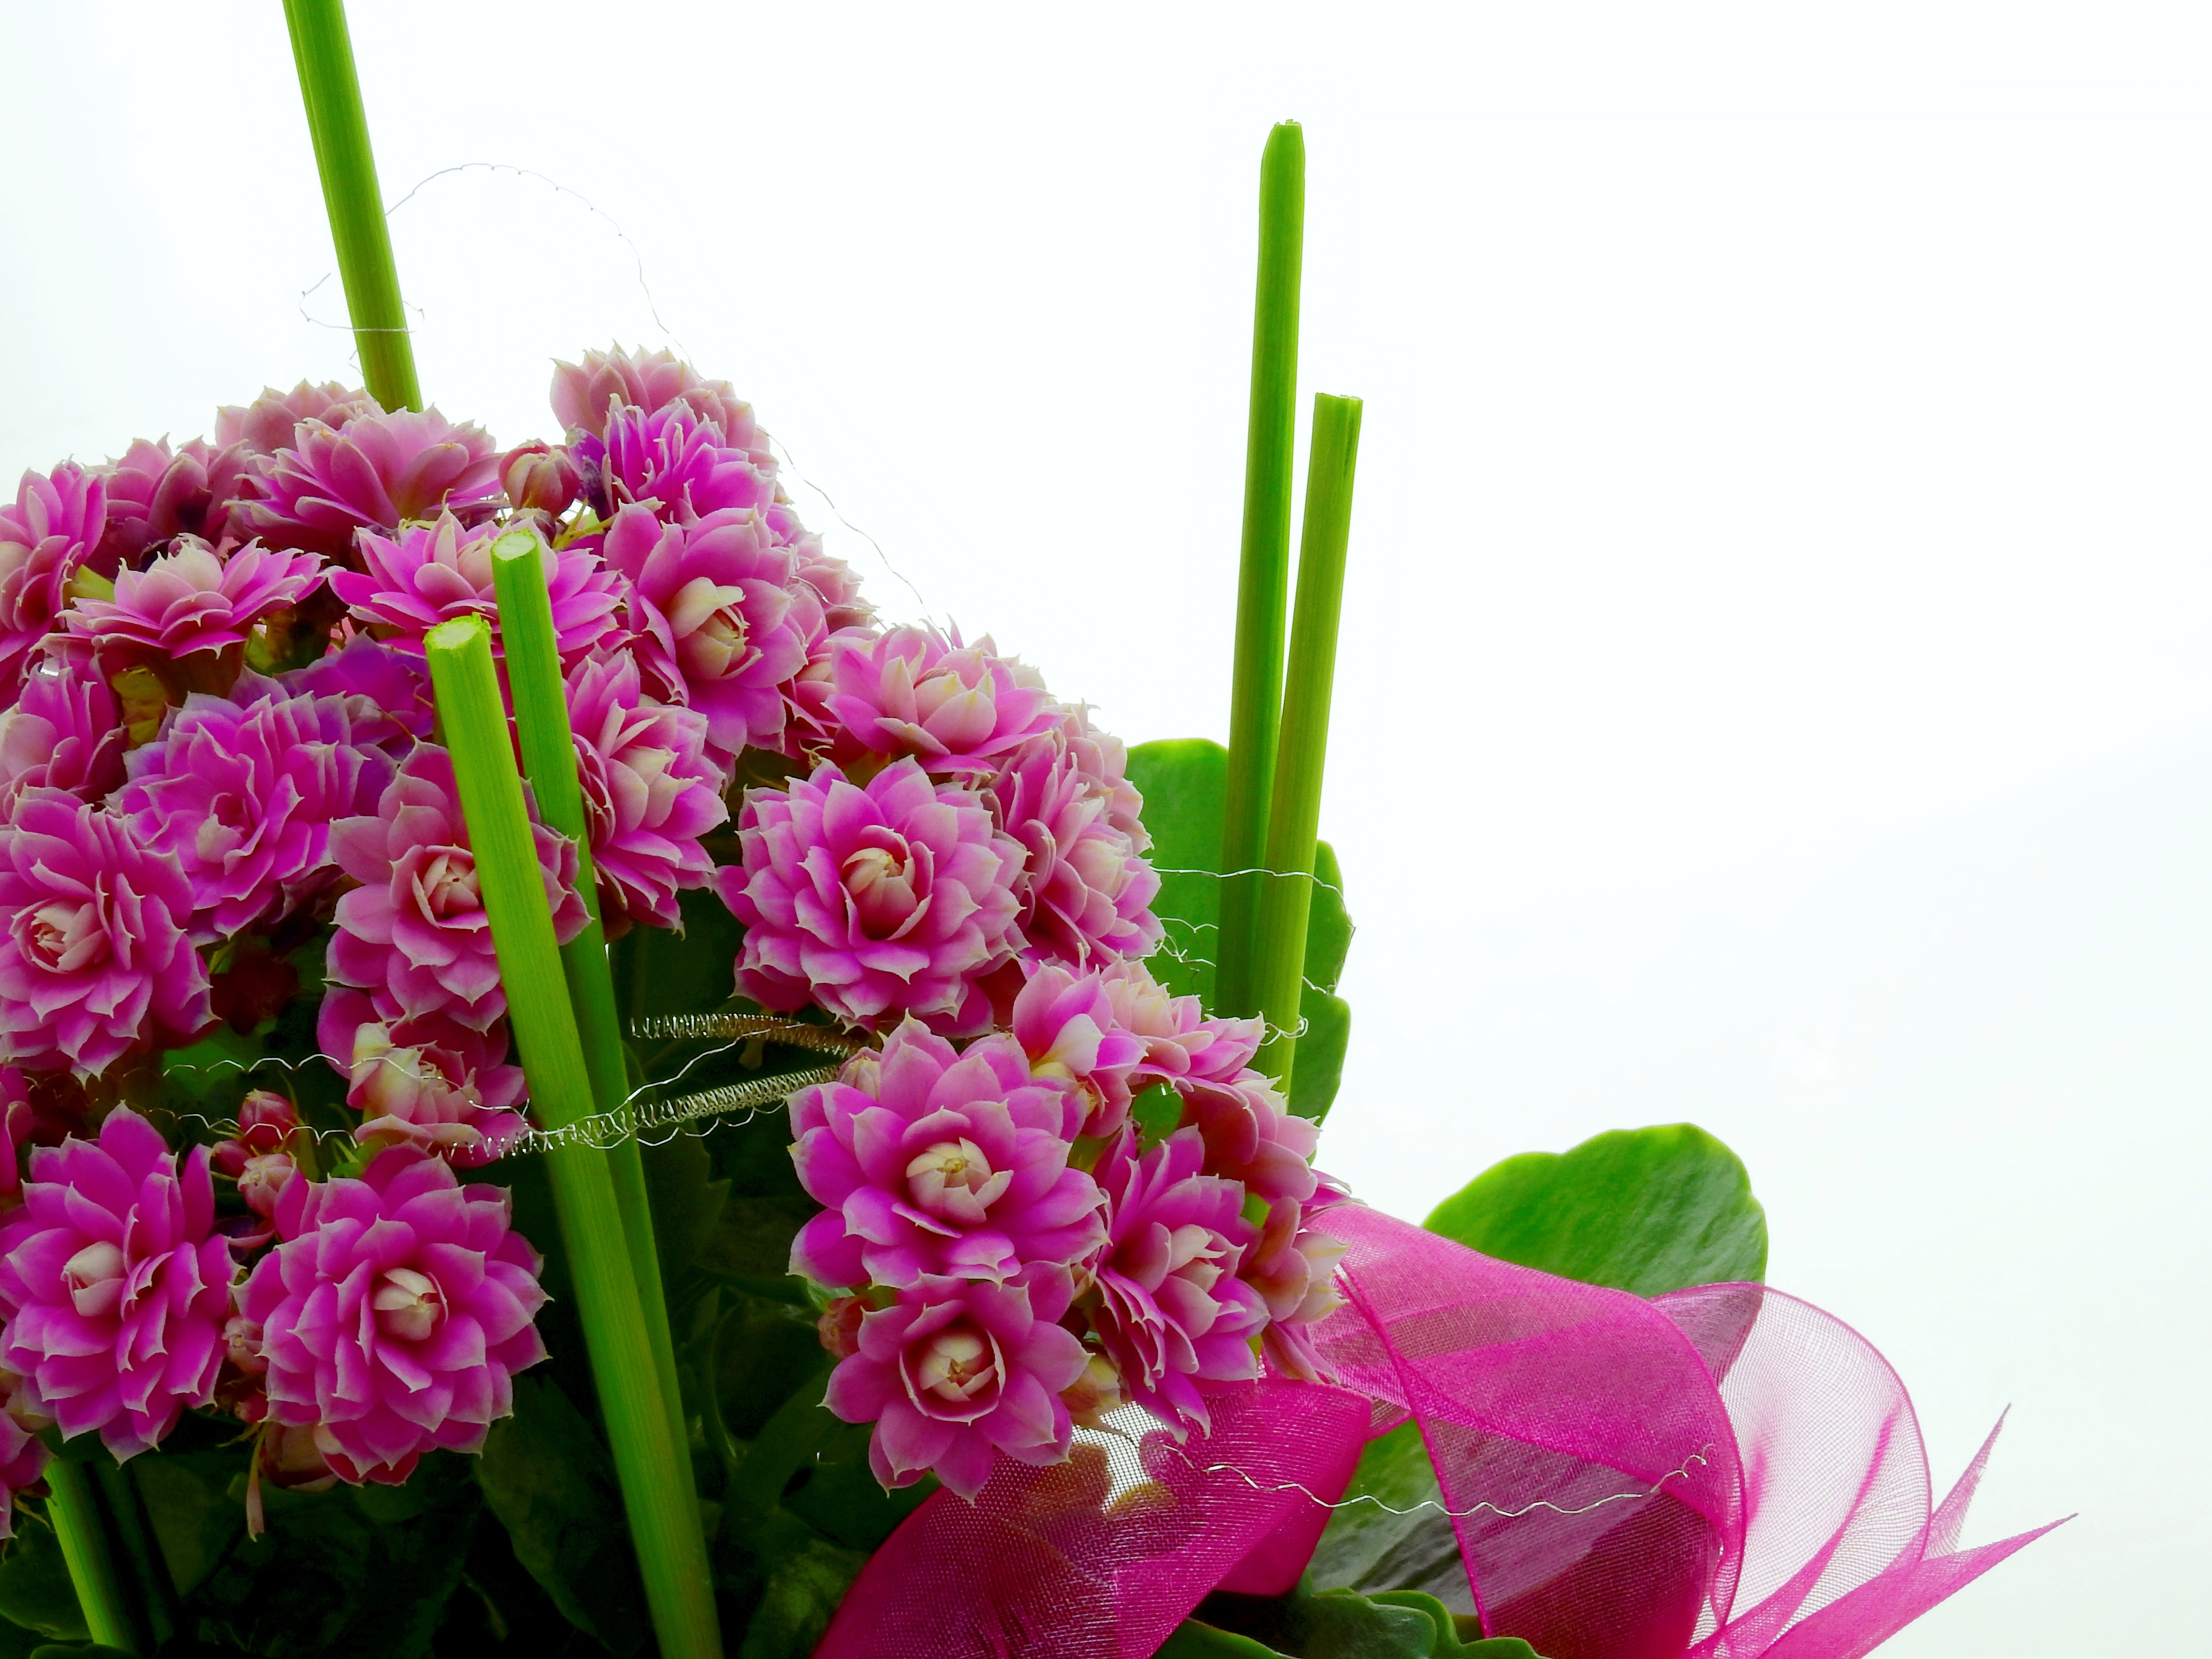
plant, flower, decoration, pink, flora, deco, arrangement, floristry, hyacinth, gladiolus, table decoration, flowering plant, flower bouquet, cut flowers, floral design, land plant, flower arranging